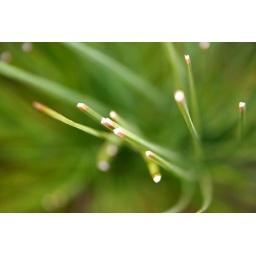
&amp;quot;Black boy&amp;quot; or grass tree in Kings Park